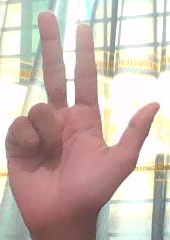
ASL sign: 3